John Flaxman

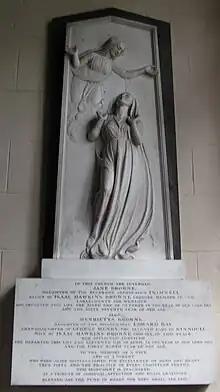
Memorial in the church at Badger, Shropshire

John Flaxman (6 July 1755 – 7 December 1826) was a British sculptor and draughtsman, and a leading figure in British and European Neoclassicism. Early in his career, he worked as a modeller for Josiah Wedgwood's pottery. He spent several years in Rome, where he produced his first book illustrations. He was a prolific maker of funerary monuments.